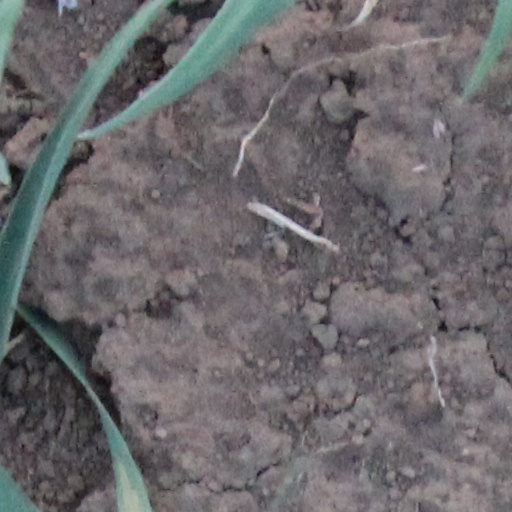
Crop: wheat